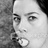
Emotion: neutral